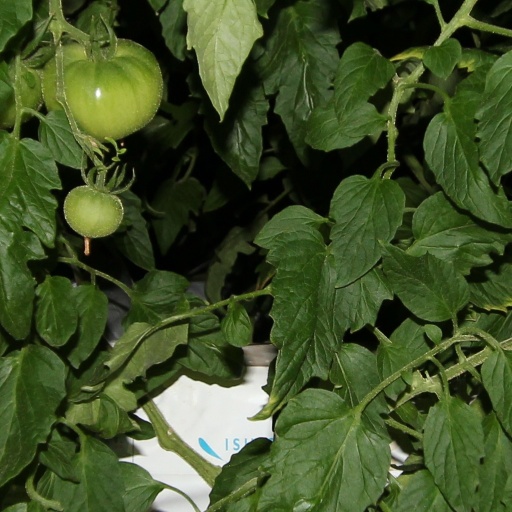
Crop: tomato